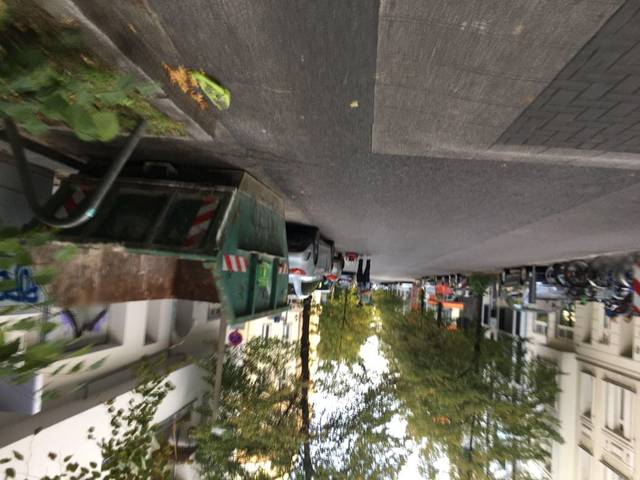
Region: Germany
Coordinates: 52.53, 13.392